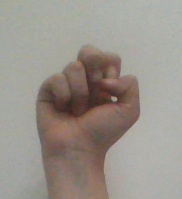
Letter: gaaf